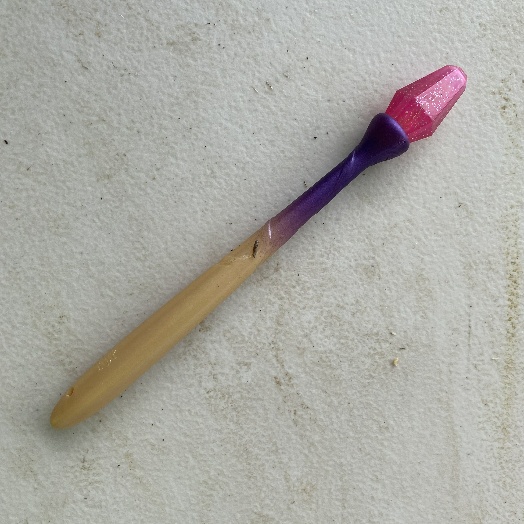
Label: Miscellaneous Trash